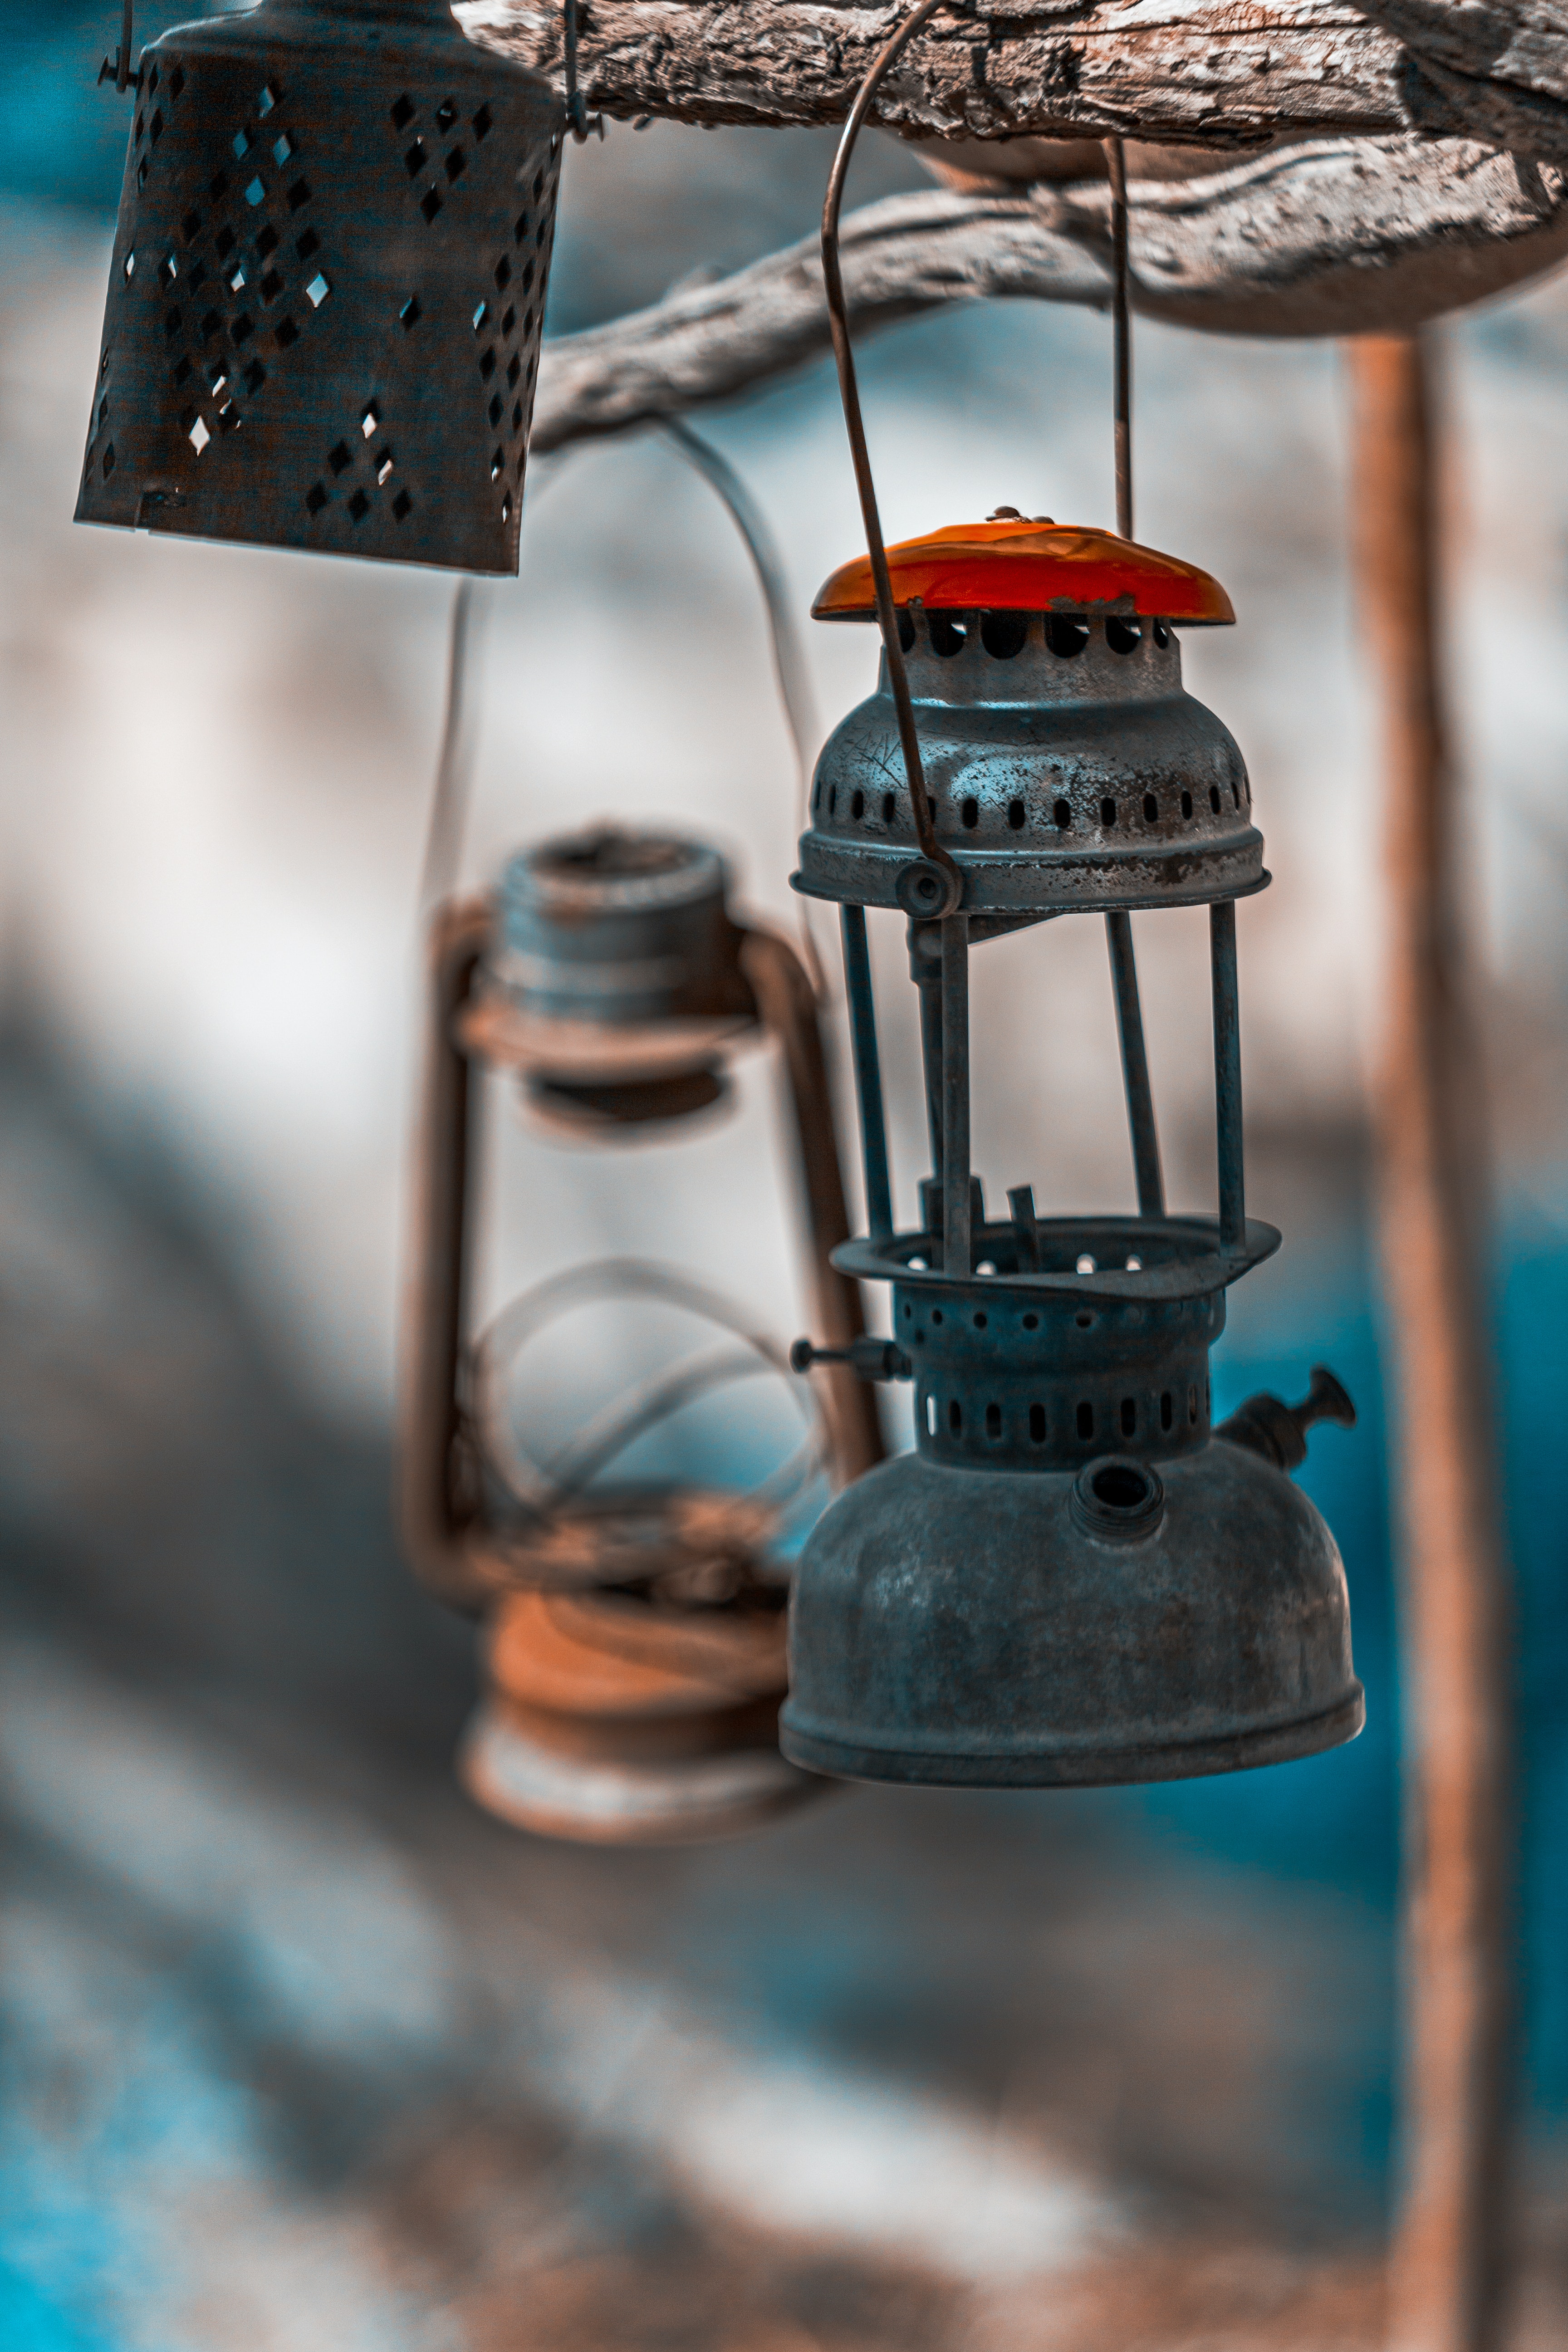
art